Gy-l'Évêque

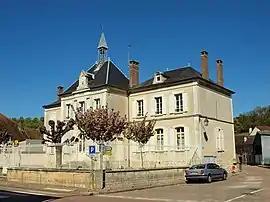
The town hall in Gy-l'Évêque

Gy-l'Évêque is a commune in the Yonne department in Bourgogne-Franche-Comté in north-central France.